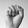
ASL letter: S